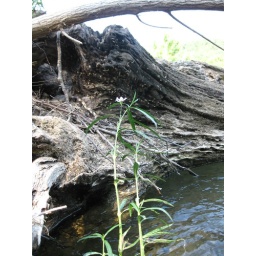
flower in the river 1